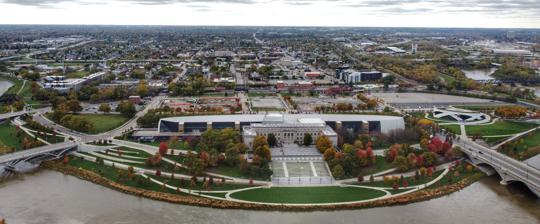
Building: Genoa Park
Country: United States of America
Year built: 1999
Park in Columbus, Ohio, U.S. Genoa Park The park wraps around the Scioto River by the COSI science museum Coordinates 39°57′35.950″N 83°0′19.451″W / 39.95998611°N 83.00540306°W / 39.95998611; -83.00540306 Opened 1999 Administered by Columbus Recreation and Parks Department Public transit access 10 , 12 CoGo Website Official website Genoa Park is a 2.07-acre (0.84 ha) urban park along the west bank of the Scioto River in Columbus, Ohio , United States. The park, located between Broad and Rich Streets as part of the Scioto Mile park grouping, is named after Genoa , the birthplace of Christopher Columbus and one of Columbus' sister cities . It opened in 1999. History The park was expanded from 2011 to 2015, along with the parks along the entire Scioto River . The river was stagnant and muddy due to the Main Street Dam, a low head dam built in 1918 to control flooding, but which doubled the width of the river to 600 feet (180 m). The dam removal in 2013, along with sediment removal, narrowed the river to 300 feet (91 m), giving the city access to 33 acres (13 ha) of previously submerged shoreline. The parks have helped revitalize the city's downtown area. Attributes The park follows the curve of the Scioto River on its western bank. The Oval, an open green space, was underwater prior to the Main Street Dam removal in 2013. The park features an amphitheater and fountains. Public artwork and monuments include Celebration of Life , the Columbus Police Memorial , several works as part of Scioto Lounge , and the statue of Lucas Sullivant . The river bank features a riparian zone , a natural line of plants along the river, keeping soil from eroding into the water. Gallery Before the park's construction, 1974 Park sign by Broad Street View from Rhodes State Office Tower CoGo bikeshare station See also Ohio portal List of parks in Columbus, Ohio References